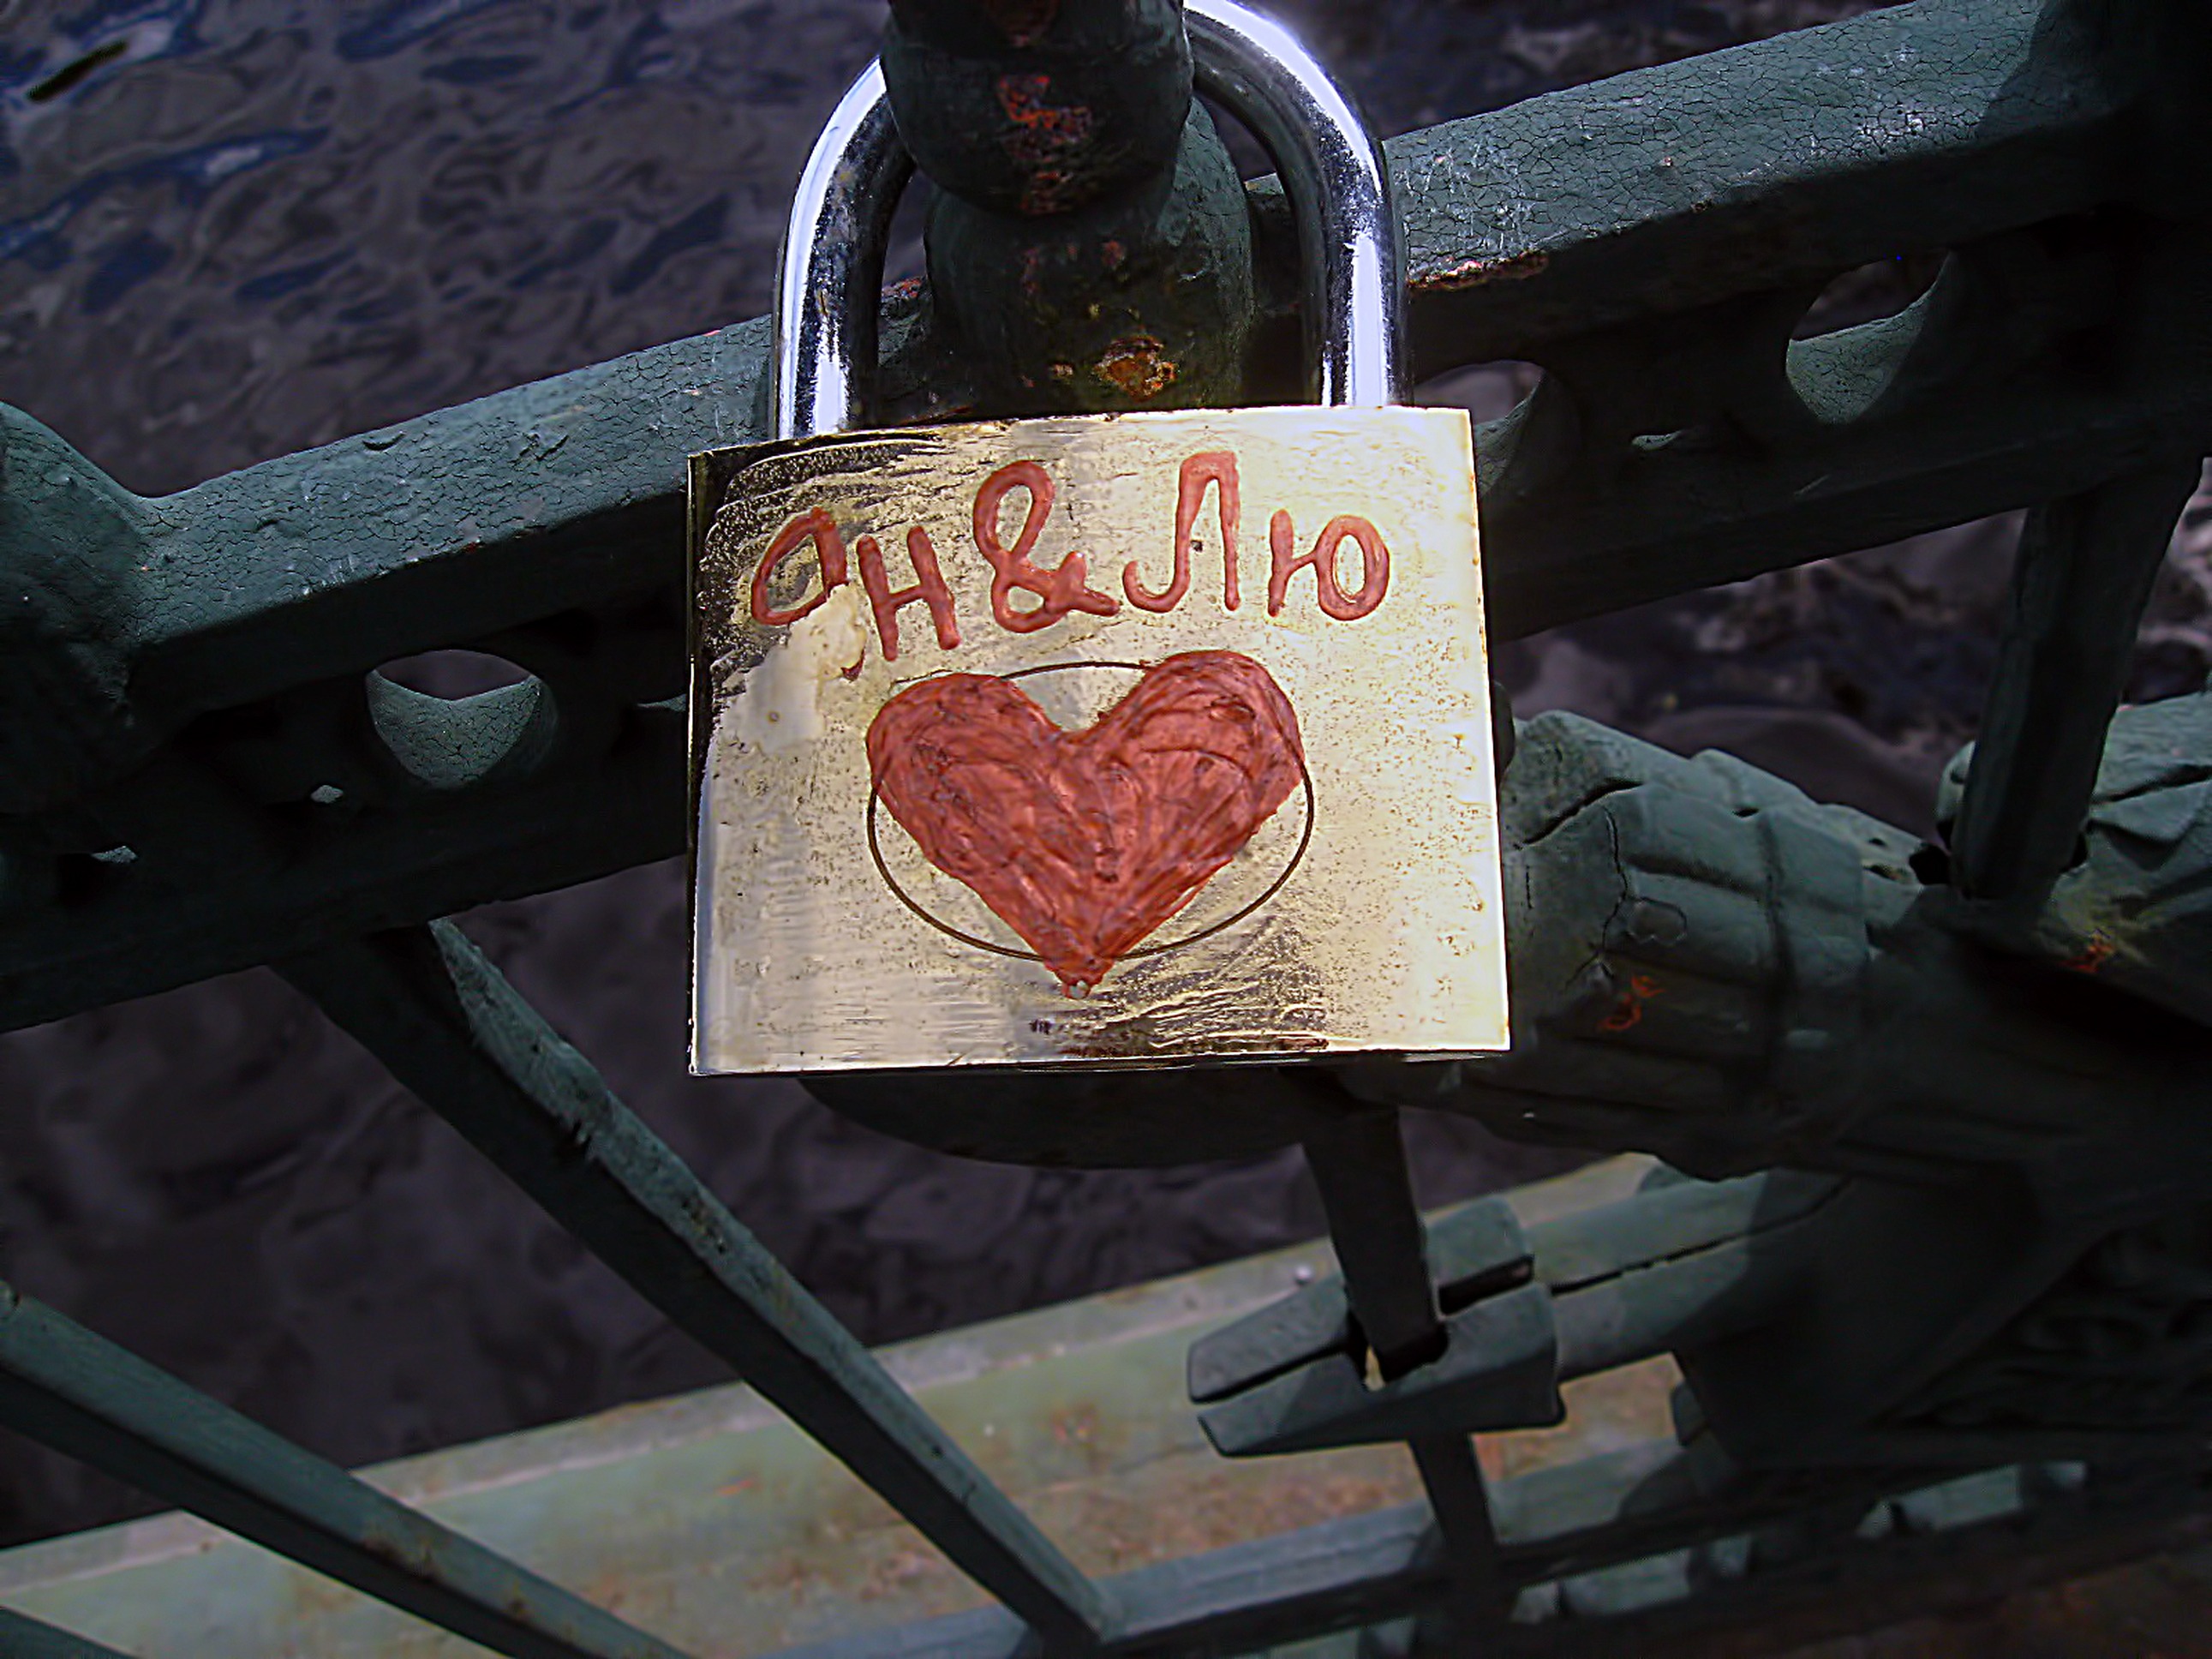
bridge, love, railing, vehicle, peter, image, lock, russia, screenshot